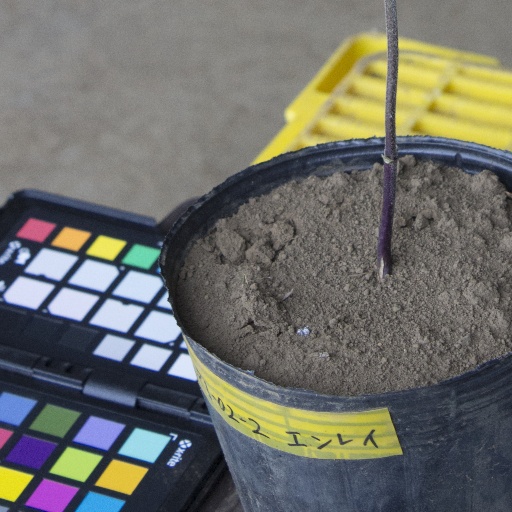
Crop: soybean